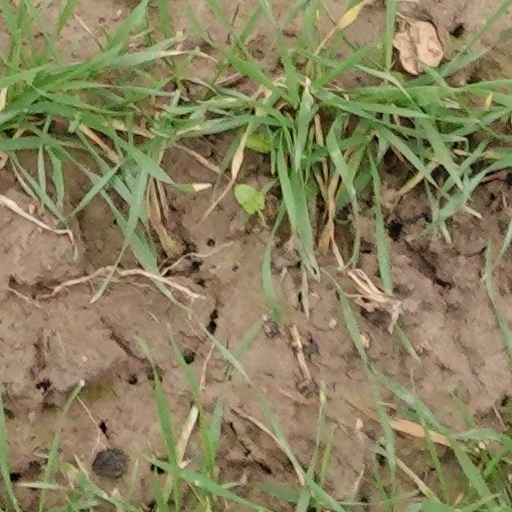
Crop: wheat